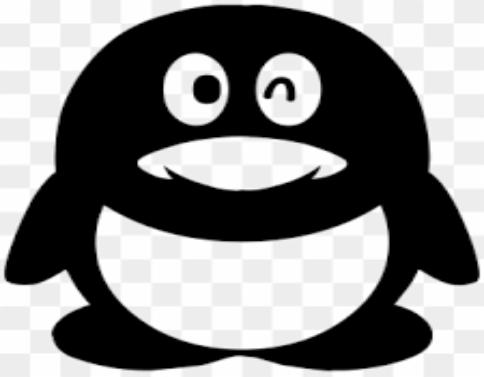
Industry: Leisure